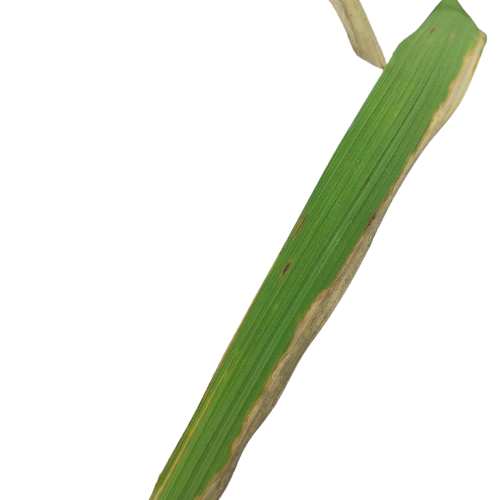
Label: Leaf Scald